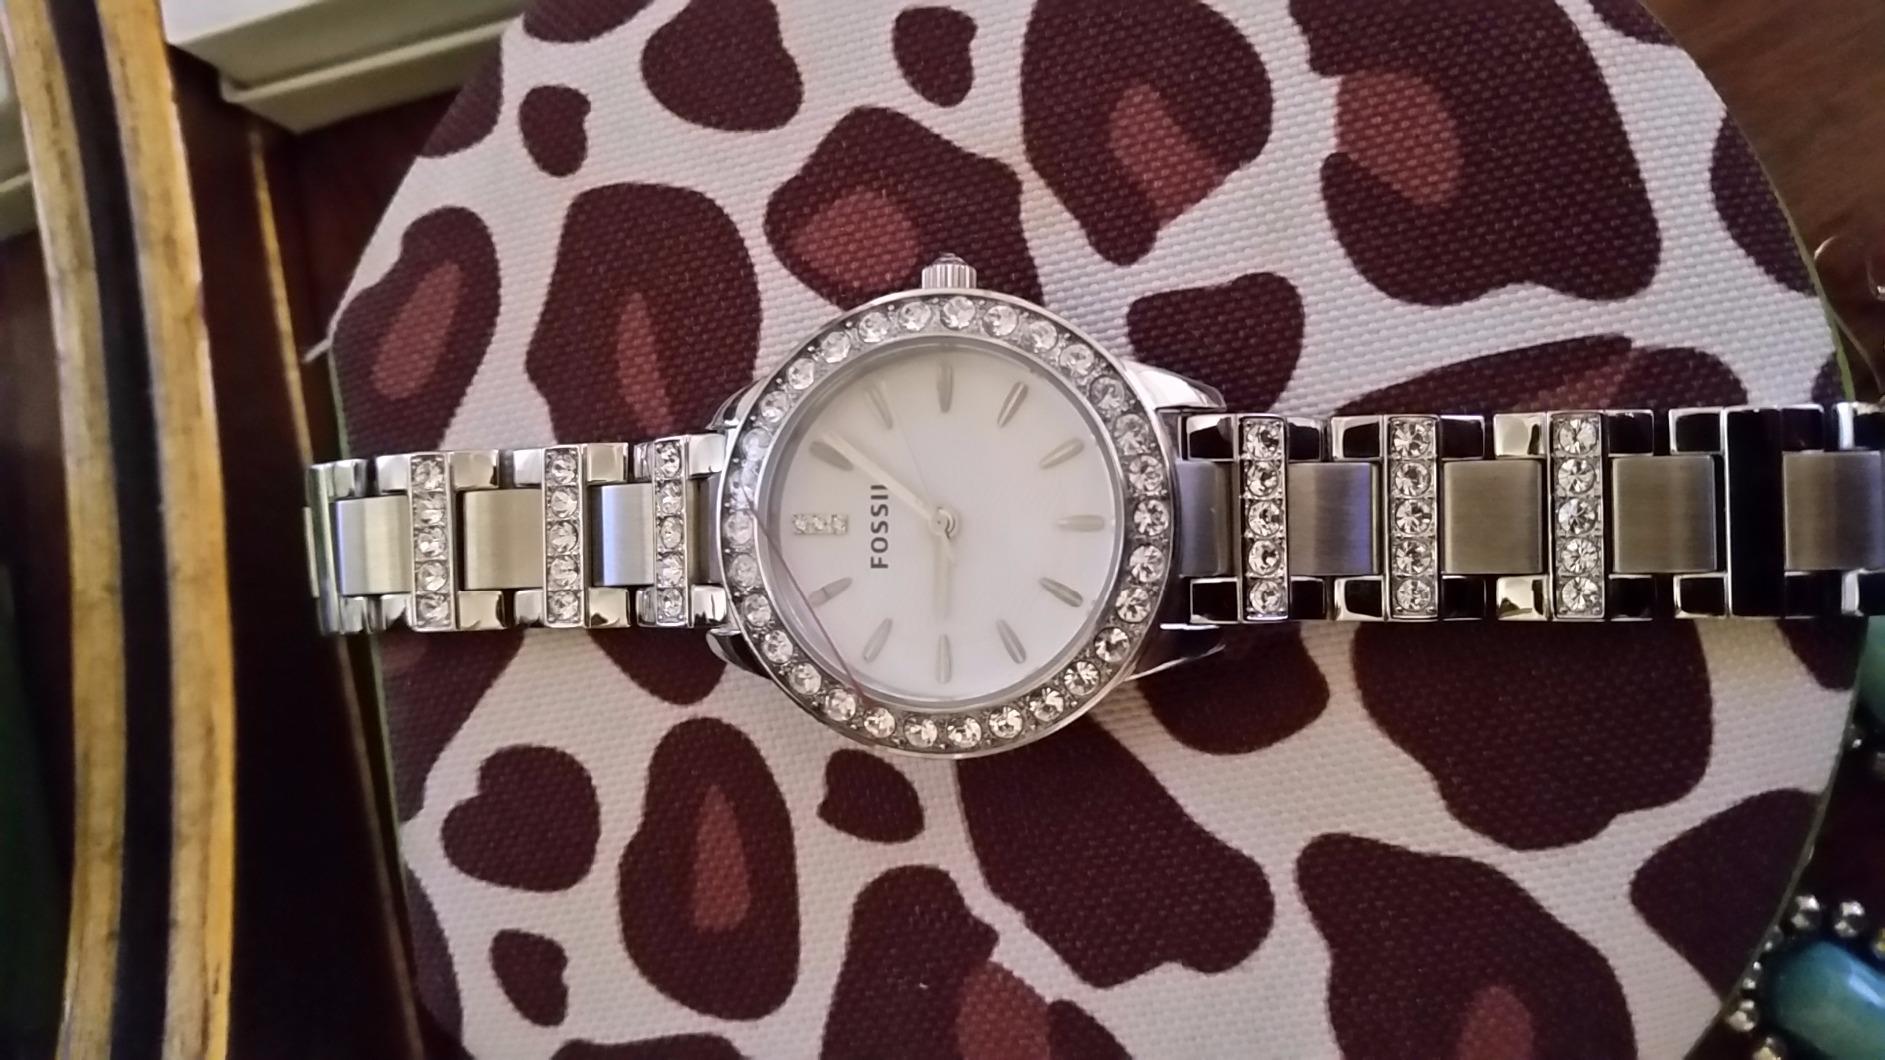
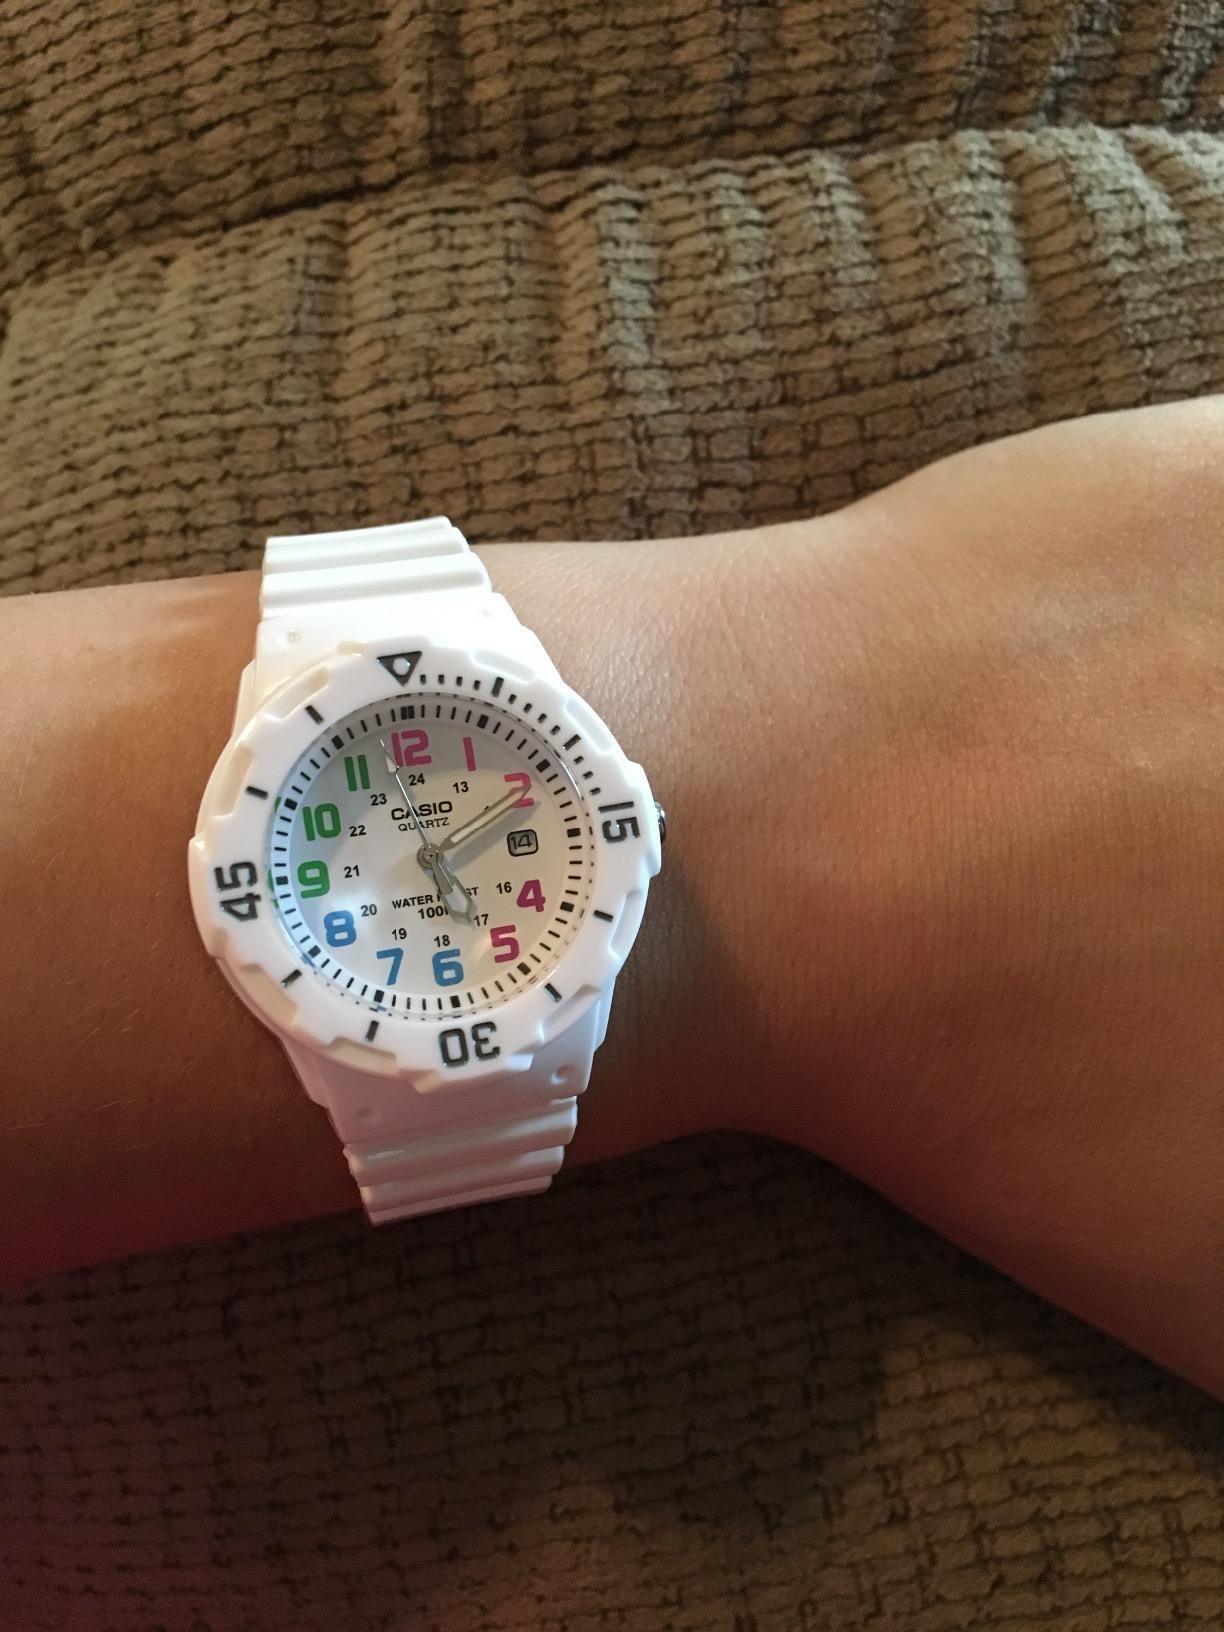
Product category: accessories_watch
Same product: no